Police Day

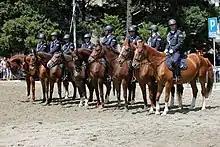
Mounted police of Belgrade police brigade on 2018 Police Day parade at Belgrade.

Policemen and women often parade before the Interior Minister and/or the President of Serbia during the holiday. The parade includes hardware, police aviation, mounted cavalry, as well as an exhibition of law enforcement strength. Wreaths are laid at the Čukur Fountain by MUP officials. Medals for diligent service are also distributed to MUP personnel.